Robert Bathurst filmography

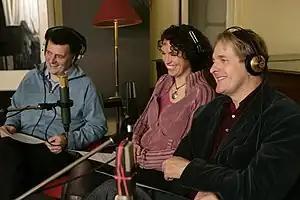
Robert Bathurst (r) recording the DVD audio commentary for "Joking Apart" with co-star Fiona Gillies (c) and writer Steven Moffat (l). "Joking Apart" was Bathurst's first major television role, and ran for two series from 1993 to 1995.

The filmography of English actor Robert Bathurst comprises both film and television roles spanning almost 30 years. Bathurst made his acting debut for television in 1982 in the never-broadcast pilot episode for the BBC sitcom "Blackadder", though his character Prince Henry was recast when the "Black Adder" series was commissioned. Throughout the rest of the 1980s, Bathurst appeared in episodes of "The Lenny Henry Show", "Who Dares Wins", "The District Nurse", "Red Dwarf", and "Chelmsford 123", before starring alongside his Cambridge Footlights colleague Stephen Fry in the short-run series "Anything More Would Be Greedy". He also appeared in the films "Whoops Apocalypse" (1986) and "Just Ask for Diamond" (1988).